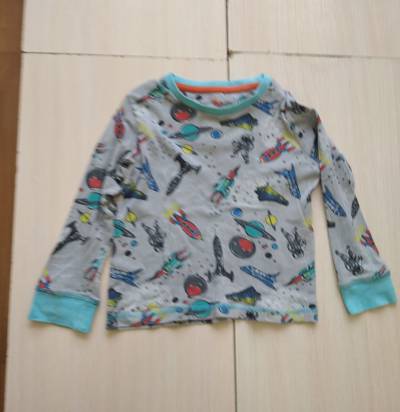
Waste category: clothes